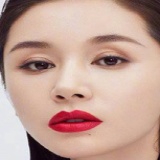
diễn viên Vương Tử Văn